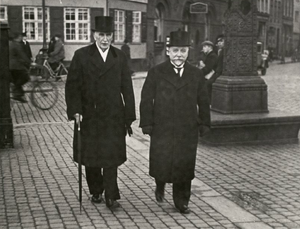
Axel Bang et Carl Theodor Zahle à l'enterrement d'August Goll, 1936.